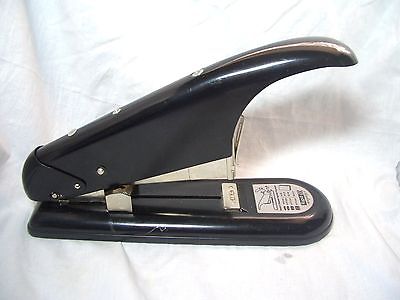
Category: stapler